Fortress of Doboj

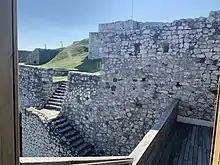
Eastern gate and the entrance to upper fort

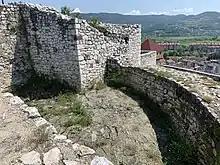
Remnants of economy building in forefront and donjon in the background

Turks had conquered the city of Doboj and its fortress in 1476 and in following decades had the fortress completely reconstructed and gave it a new shape by adding the second outer wall and additional structures. Particularly large works were done in the early summer of 1490 where some 1,500 men were employed under master-builder Ibrahim. The reconstruction work took 50 days. This was necessary from a strategic point of view, as the northernmost borders of Ottoman Empire at that time were positioned in line Jajce-Doboj-Srebrenik. It appears that the fortress was briefly retaken by Hungarian and Bosnian forces loyal to short lived Hungarian-backed Jajce Banate (1463-1528). However, as officially recorded, from 1503 the old town Doboj and its nearby fortress are firmly in Ottomans' hands until 1878. In the Austrian/Turkish war (1697) Doboj fortress had been sacked and burnt by Prince Eugene of Savoy and his Austrian armies on the march to Sarajevo. The fortress had been conquered and burnt by Austrians again in the summer of 1717. In 1740, Turks added a torture chamber to the fortress's interior but its garrison at the time consisted of only 40+ standing soldiers. Doboj fortress gradually lost its military significance in the late 18th century as the Turkish borders shifted dramatically in the Austrian/Turkish Wars, and later Napoleonic wars on Balkans and elsewhere.